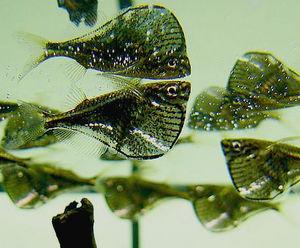
Un banc est un groupement important de poissons de la même espèce qui se déplacent ensemble, sans hiérarchie. Il correspond à un comportement d'agrégation. Le terme « banc » désigne surtout les groupements de poissons, mais par extension, il peut également désigner ceux de calmars, de copépodes, de méduses, etc.
Le genre Carnegiella regroupe plusieurs espèces de poissons américains de la famille des Gasteropelecidae. Les poissons de ce genre sont appelés communément « poissons-hachettes » en raison de leur forme caractéristique. Ce sont des poissons vivant essentiellement sous la surface de l'eau. Ils sont capables de s'envoler sur de courtes distances. On les élève couramment en aquarium, où ils sont appréciés du fait de leur forme originale.
Cet article liste les familles de poissons, classées par nom scientifique en ordre alphabétique.
La famille des Gasteropelecidés regroupe neuf espèces de poissons tropicaux caractérisés par la forme de leur corps qui leur vaut l'appellation de poissons-hachettes. Ces poissons vivent exclusivement dans l'eau douce.